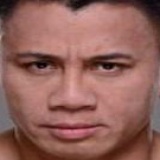
diễn viên Cung Lê